Rare Book Preservation Society

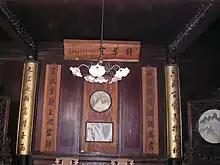
Jiayetang Library (嘉业堂藏书楼)

According to Jiang Fucong's memoirs 蒋复璁 珍帚斋文集, "Joint telegrams from Shanghai scholars to the Education Ministry and the British Boxer Indemnity Fund directors requested prompt help to acquire and save these books and manuscripts. Zhu Jiahua 朱家骅 was Chairman of the Fund at the time. He felt that the opportunity must not be lost and suggested using the projected construction funds of the National Central Library supplemented by the Boxer Fund. The Minister of Education Chen Lifu 陈立夫 wholeheartedly offered to help. To avoid Japanese detection, the secret "Rare Book Preservation Society" was formed by 5 scholars: Zheng Zhenduo 郑振铎, Zhang Shouyong 张寿镛, He Bingsong 何炳松, Zhang Yuanji 张元济, and Zhang Fengju 张凤举. The Society's acquisitions took place from April 1940 to June 1941, south in Suzhou-Hangzhou to the north in Beijing. During this time, Zheng Zheduo wrote nine reports to Jiang Fucong. Zhen was no doubt the leader of all this underground activity. Others contributed according to their expertise. For example, Zhang Fengju liaised with the Jiayetang 嘉业堂 and Siyuan 适园 libraries as well as part of the authentication efforts. The Nationalist government gave this priority and the Education Ministry issued secret directive 18543 with the seal of Minister Chen empowering the Society's work. Altogether 130,000 books were acquired for the National Central Library by the Society.